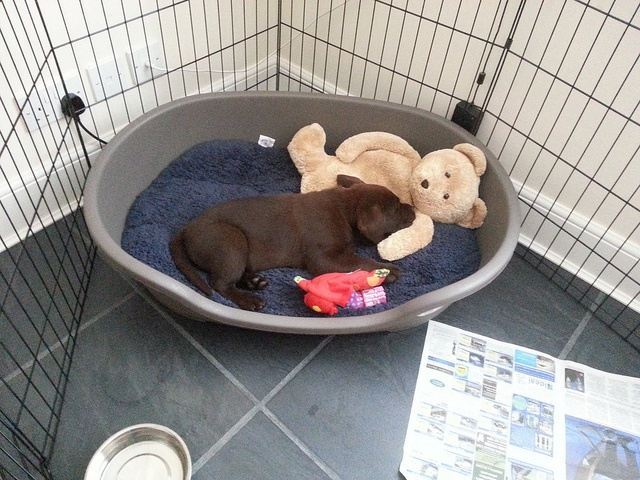
A dog and stuffed teddy bear in a pen
A puppy lying on a teddy bear in a dog pin.
The young dog is laying in his bed in the cage.
The puppy is sleeping with the teddy bear.
a dog laying in a dog bed with a stuffed animal